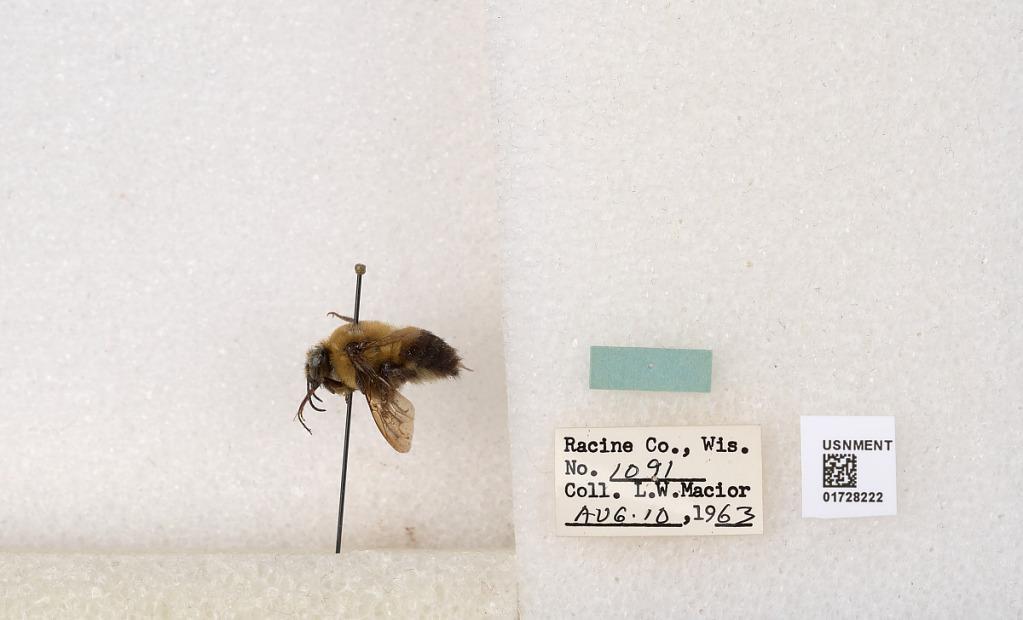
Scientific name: Bombus (Separatobombus) griseocollis (De Geer)
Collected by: L. Macior
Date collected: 1963-8-10
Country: United States
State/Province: Wisconsin
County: Racine
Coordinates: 42.7299, -87.8123